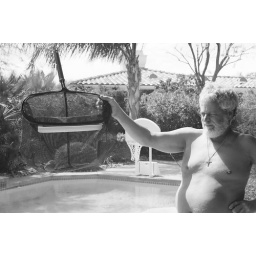
A bird got itself stuck in the house